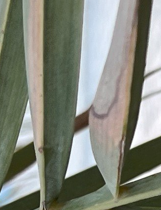
Label: Potassium Deficiency